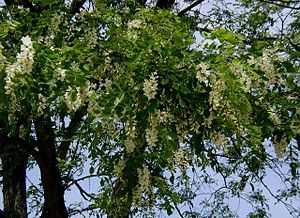
Robinie
Almindelig Robinie
Almindelig Robinie
Robinie er en lille planteslægt, der er udbredt i Nordamerika. Her nævnes kun de arter, som ses jævnligt i Danmark.